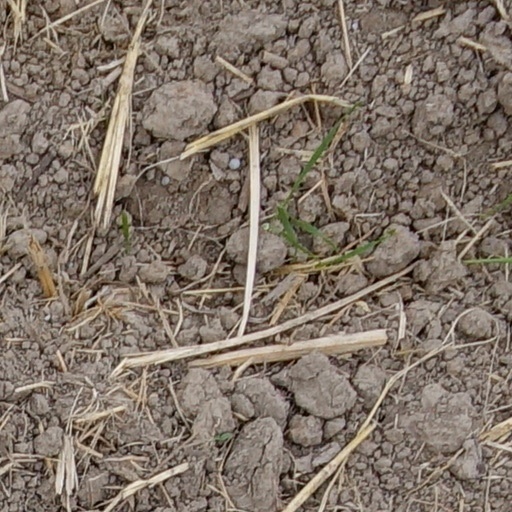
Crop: wheat